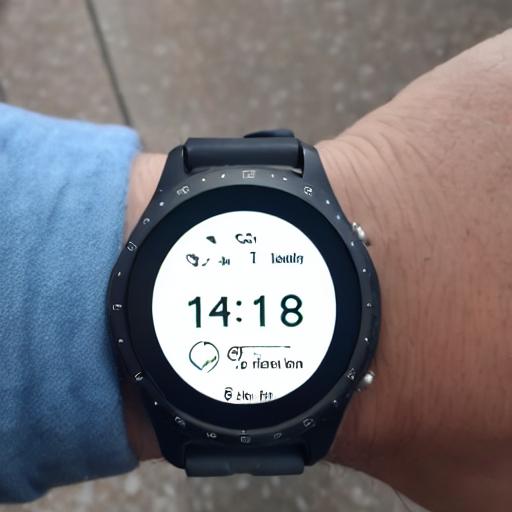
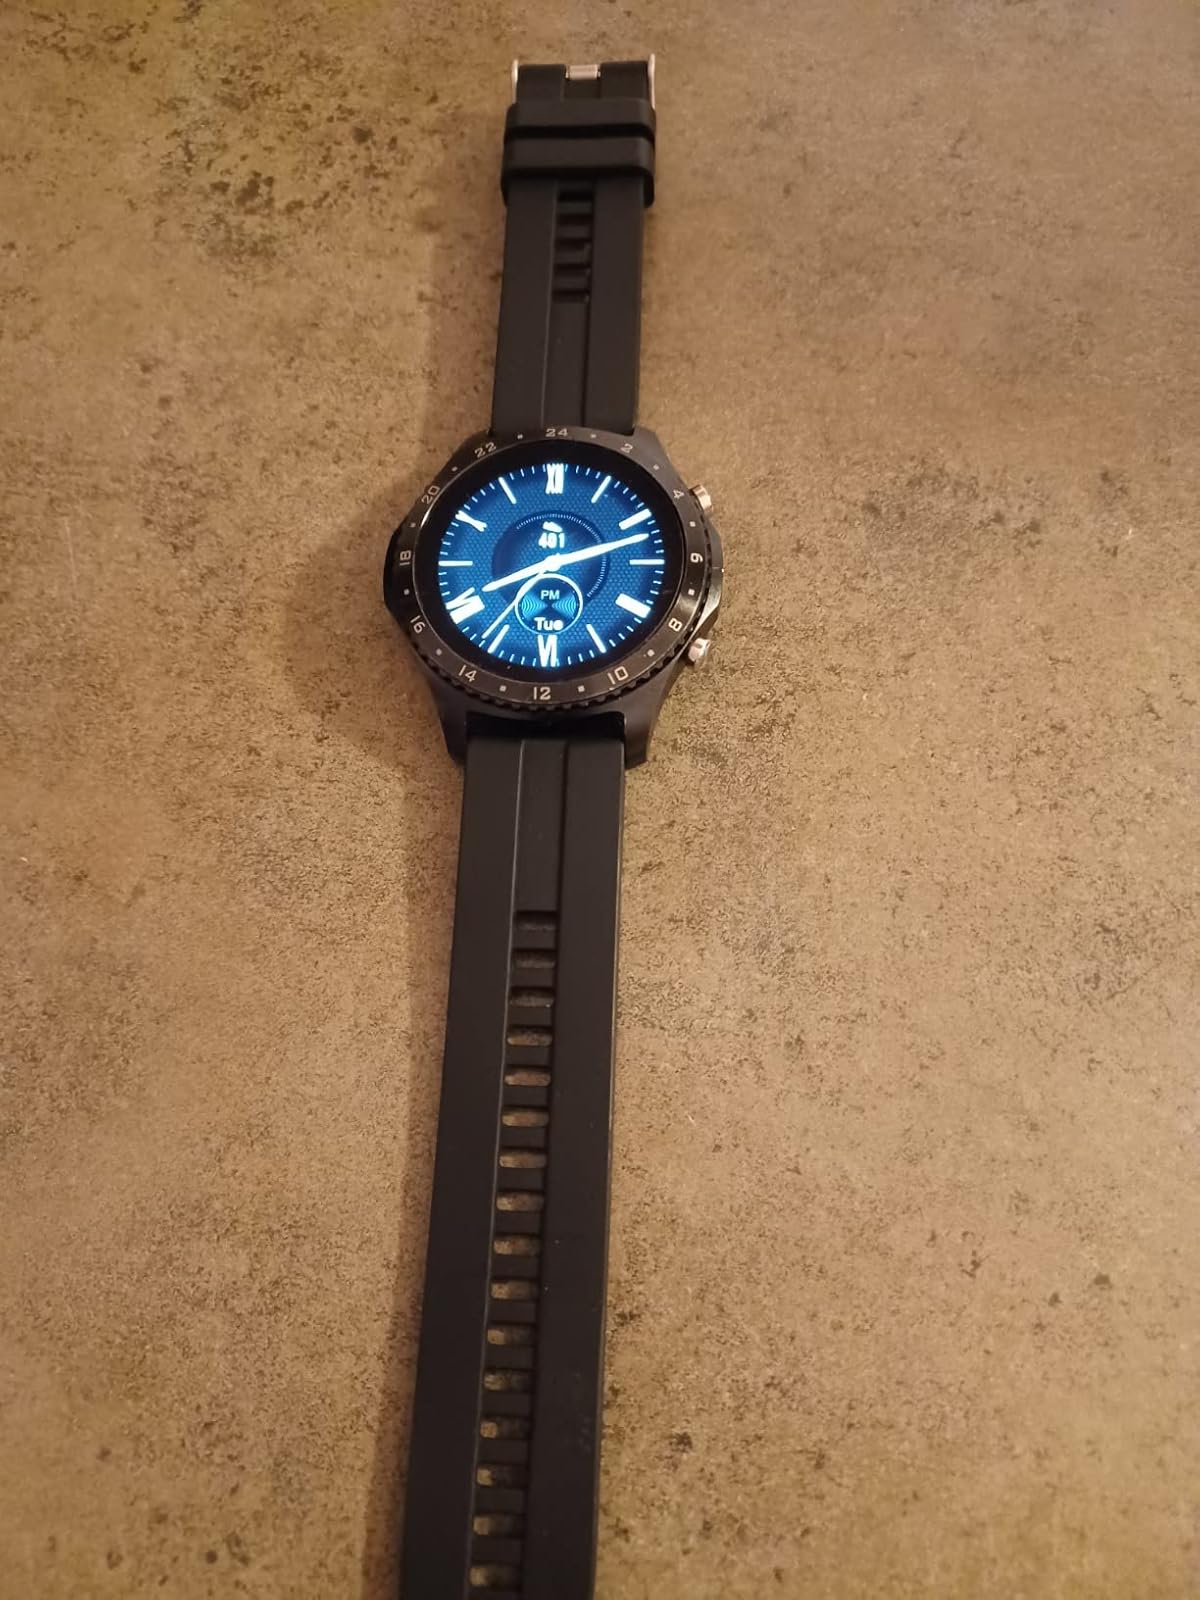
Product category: smartwatch
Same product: no